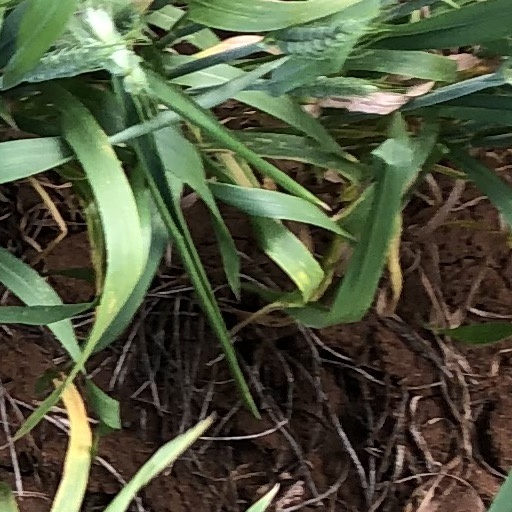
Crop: wheat